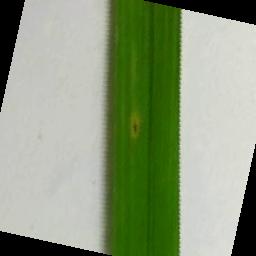
Label: Rice___Brown_Spot